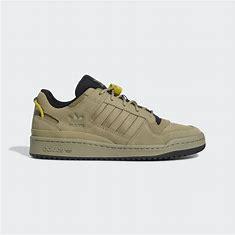
Brand: Adidas
Model: Forum Cl